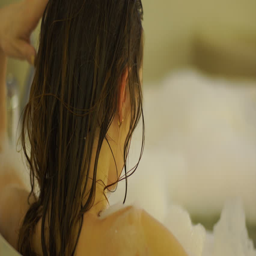
beauty young woman bathing and relaxing in the hot tub with foam